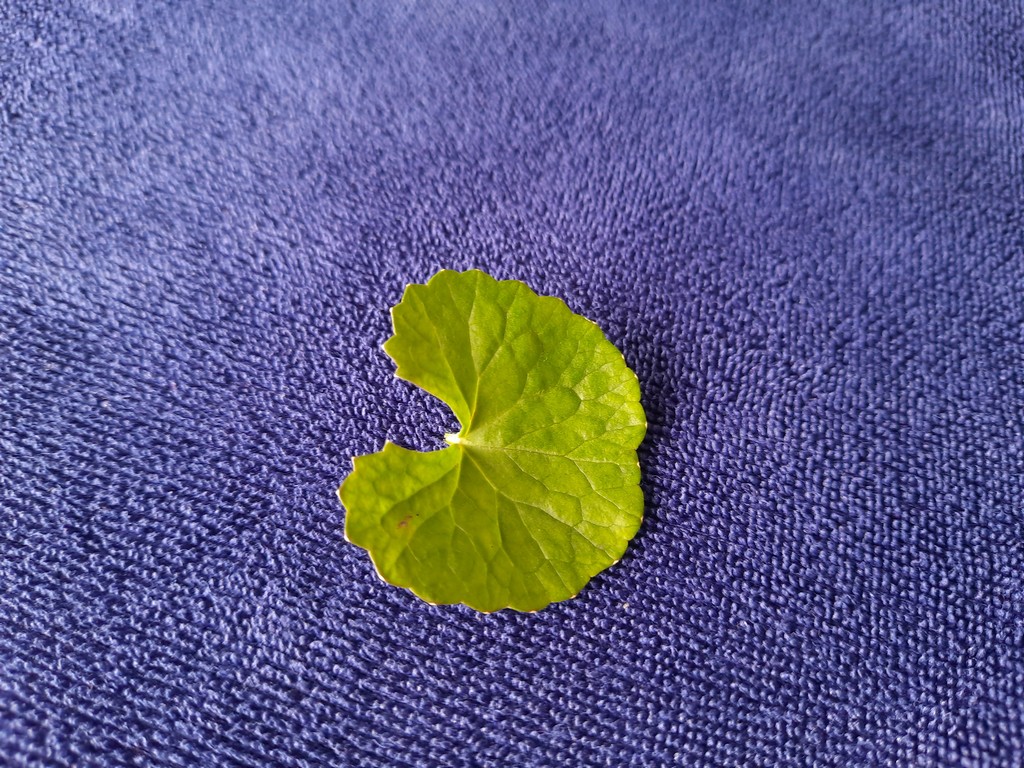
Label: Healthy